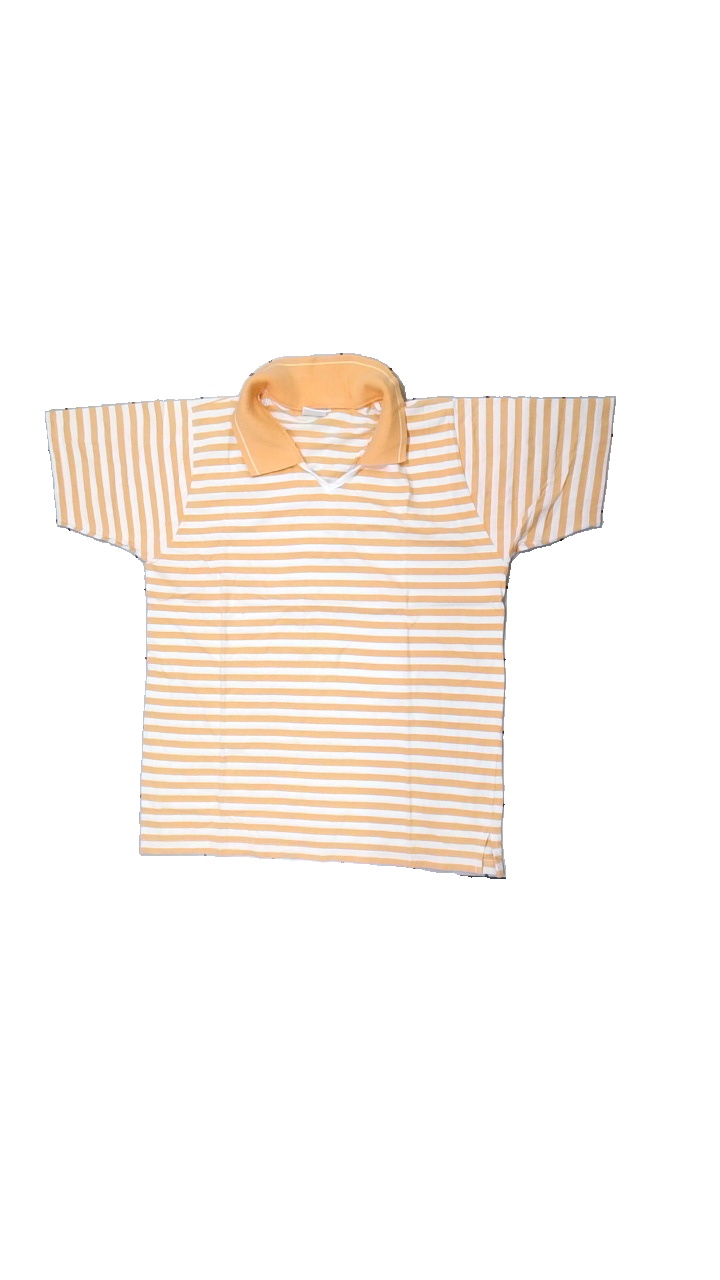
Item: T-shirt (Ladies)
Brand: No1 Casual
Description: striped t-shirt with collar
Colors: Orange, White
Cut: Regular
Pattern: Striped
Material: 100% Cotton
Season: All
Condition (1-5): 5
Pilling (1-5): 5
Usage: Reuse
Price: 50-100